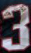
Number: 3